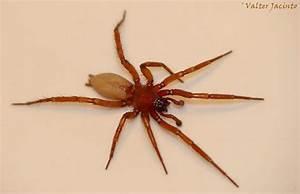
spider